Bright-rumped attila

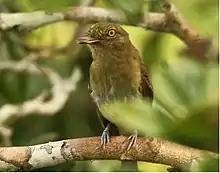
Sacha Lodge - Ecuador

The bright-rumped attila is a large tyrant flycatcher with a big head, hooked and slightly upturned bill and upright stance. It is long and weighs . The head is olive-green streaked with black, the back is chestnut or olive, the rump bright yellow and the tail brown. The wings are dark brown with two pale wing bars and paler feather edging. The whitish or yellow throat and yellow breast are variably streaked darker. The belly is white becoming yellow near the tail. The iris is red. The sexes are similar, but young birds have a cinnamon-fringed crown and brown eyes.